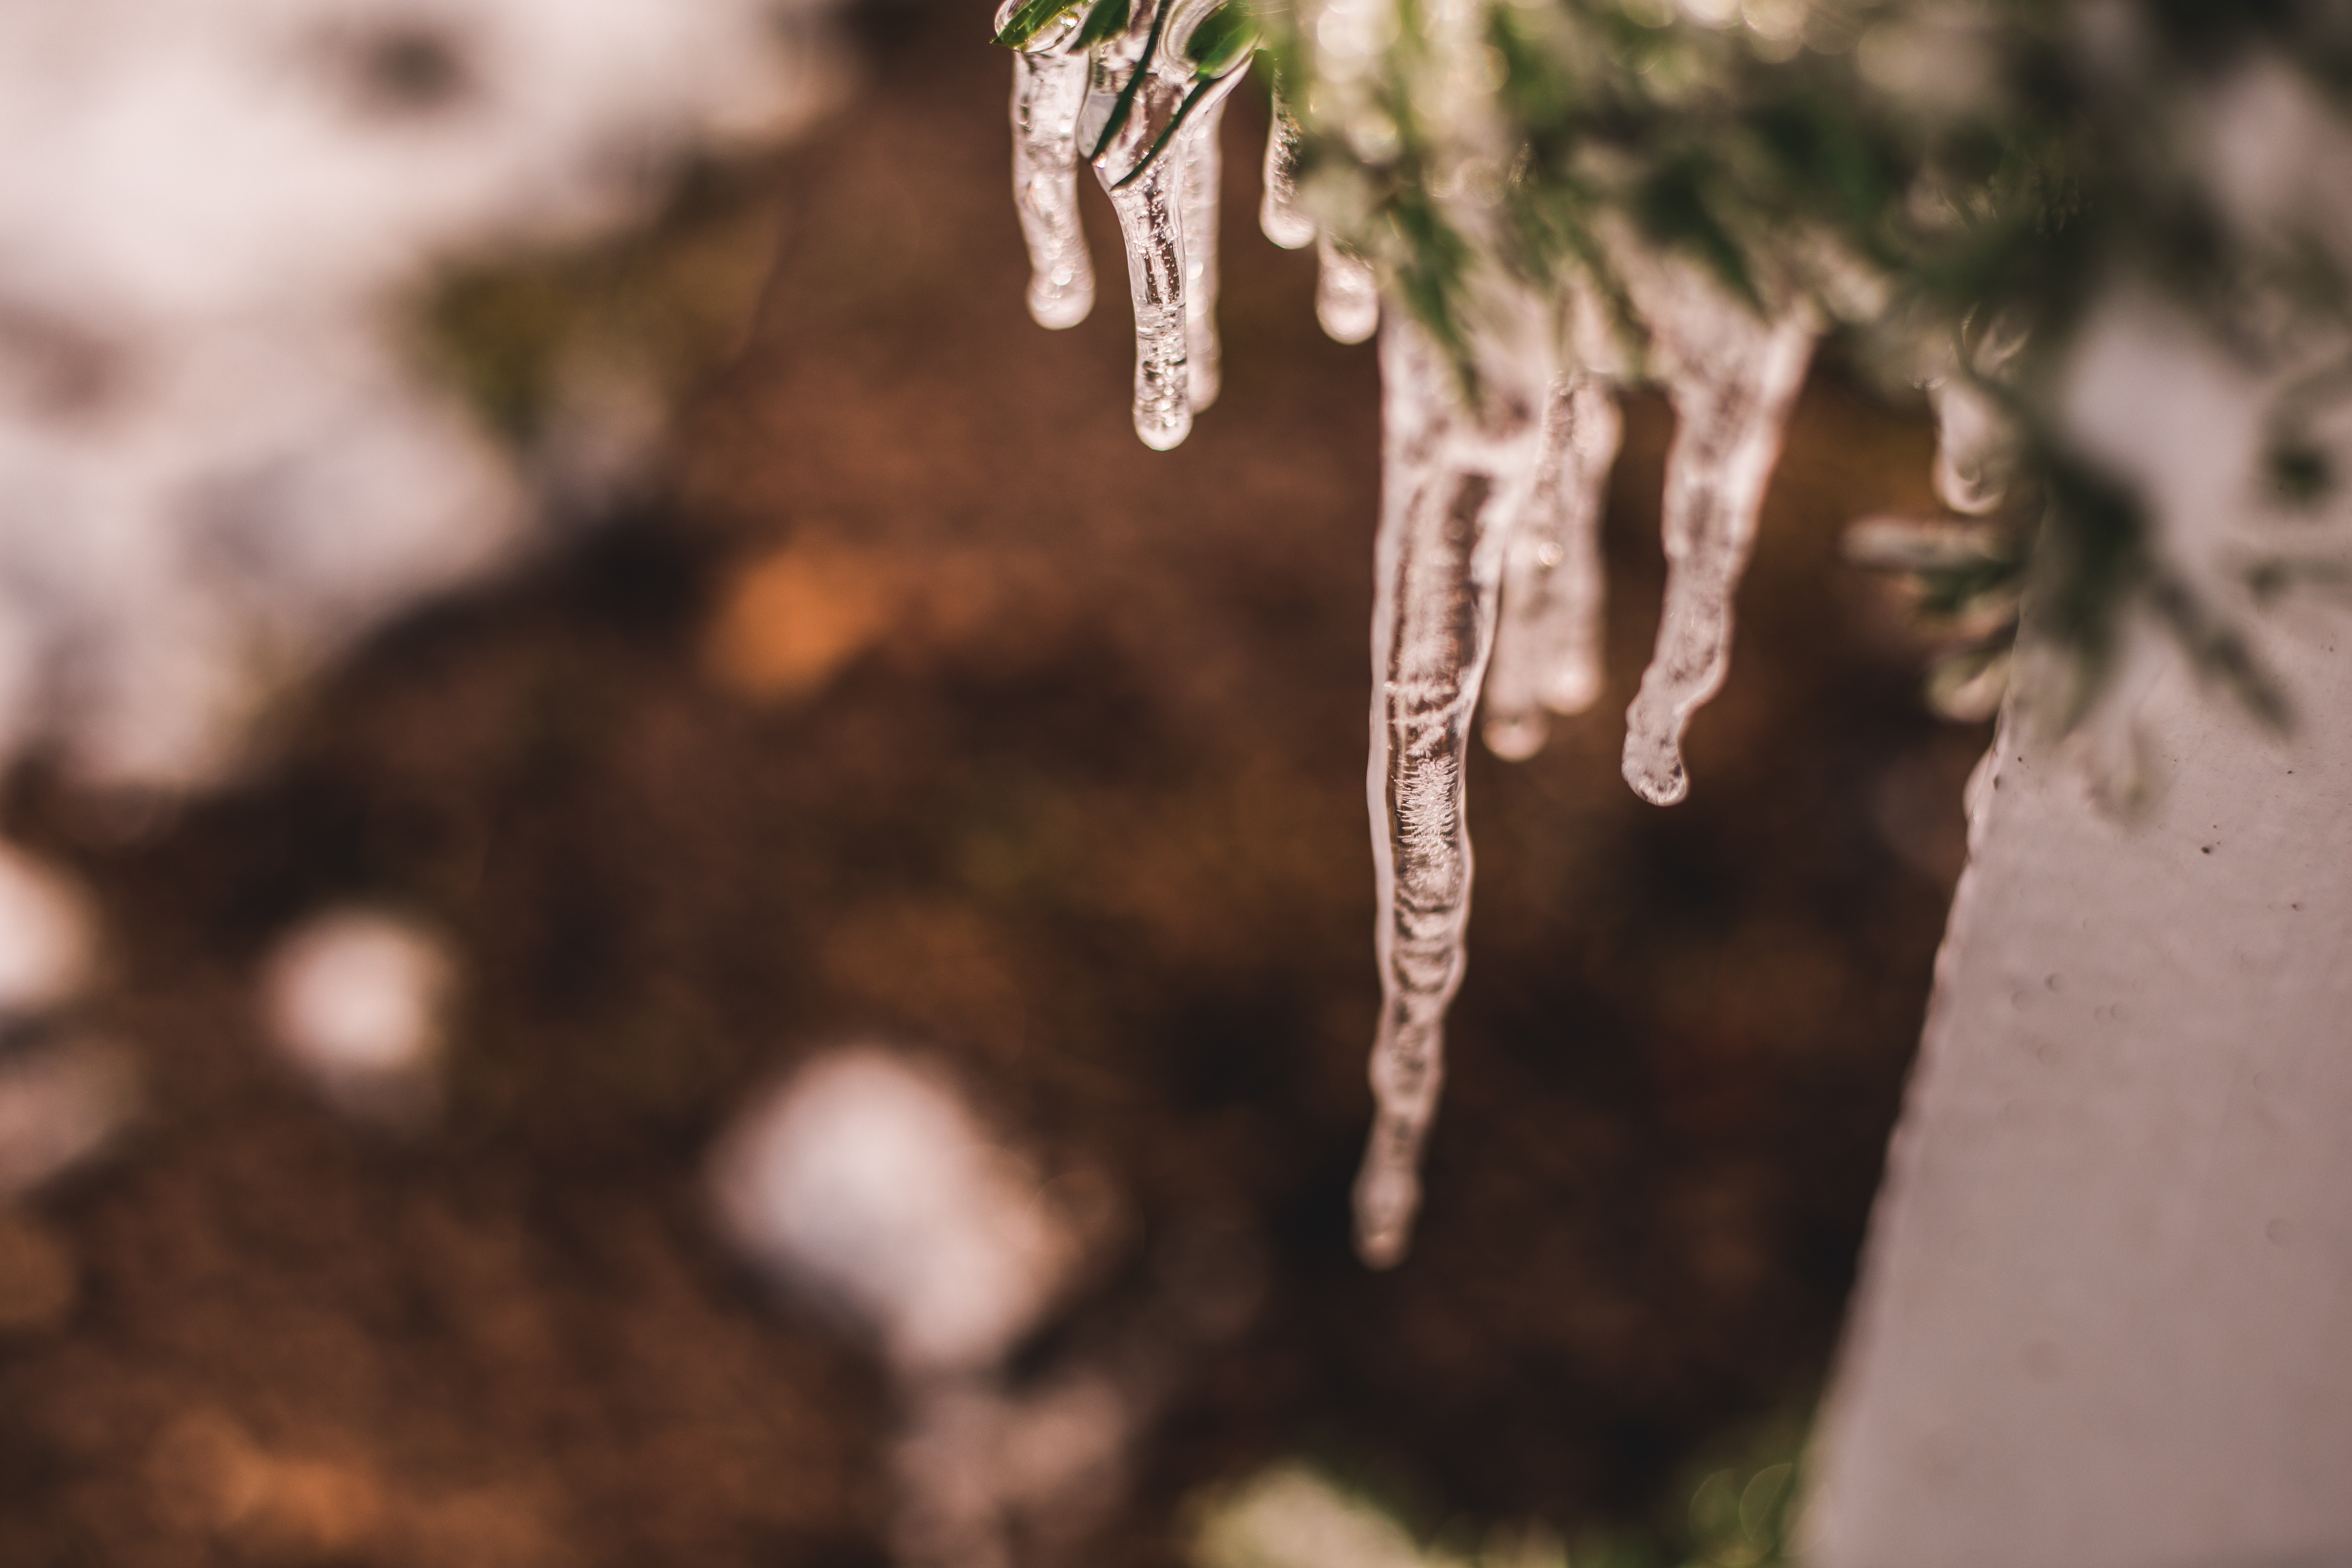
ice, freezing, icicle, winter, leaf, formation, stalactite, water, tree, snow, close up, branch, plant, adaptation, wood, photography, plant stem, twig, forest